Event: Nepal Earthquake
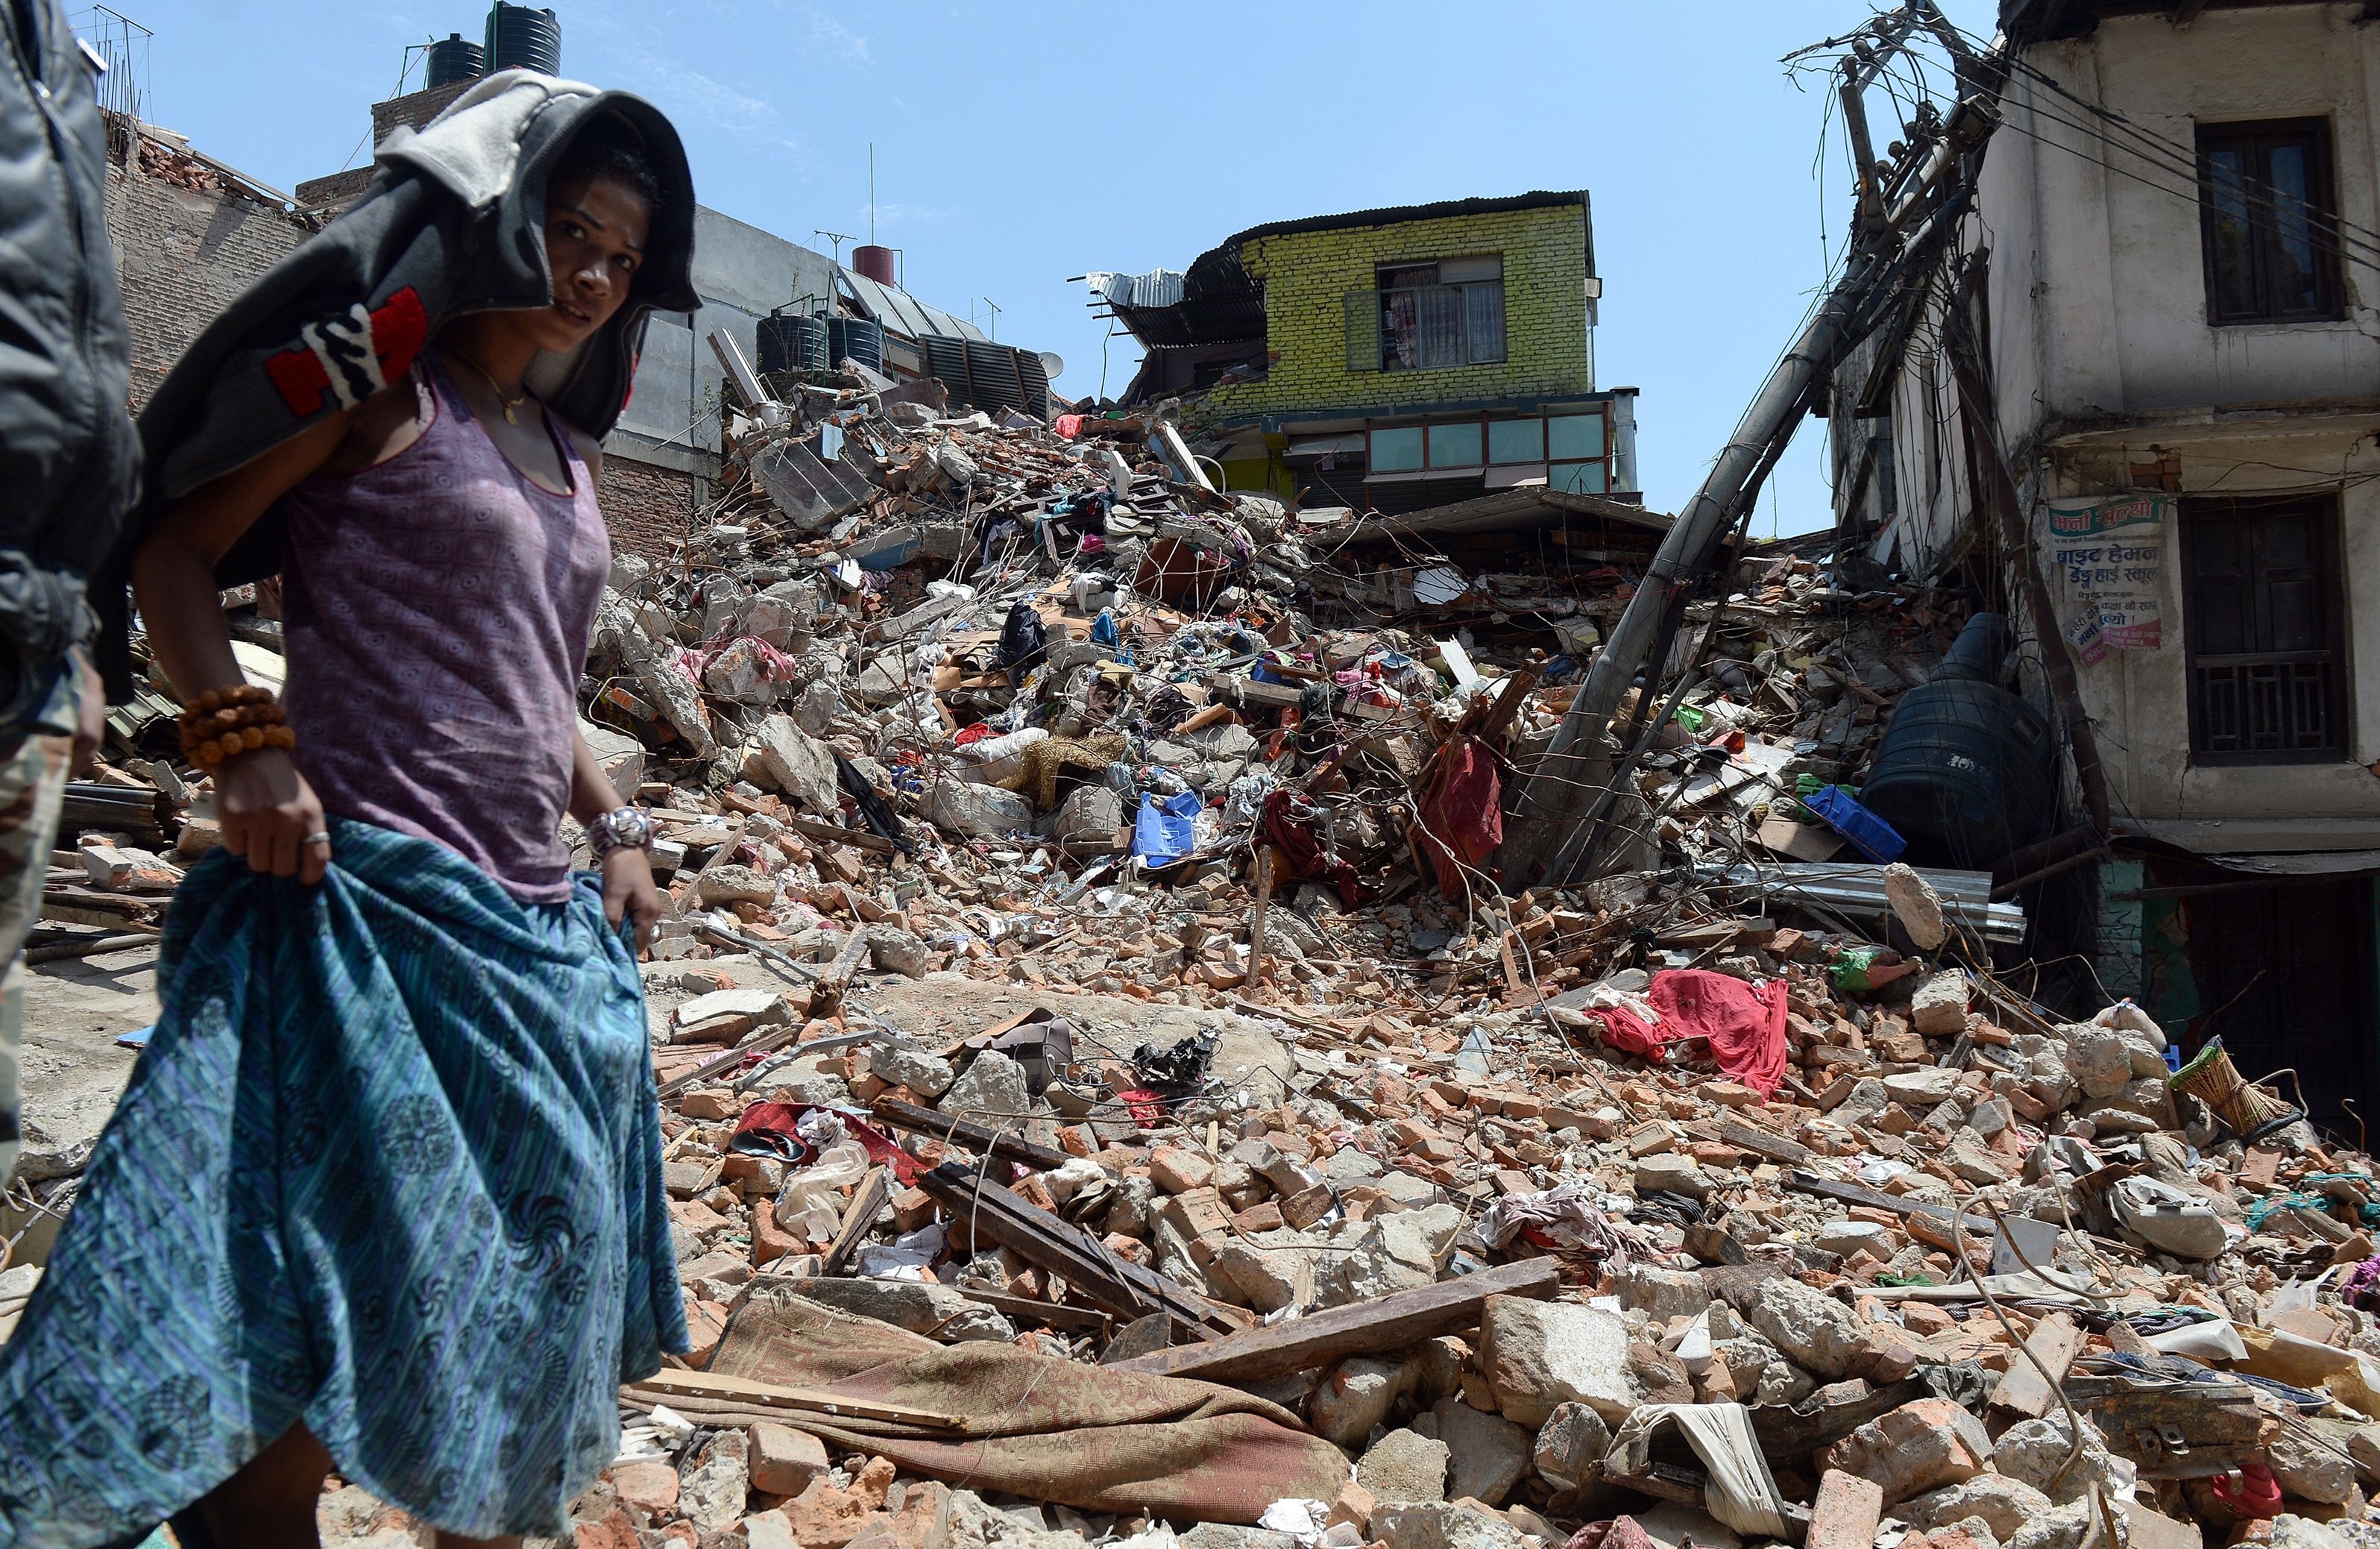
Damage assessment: damage